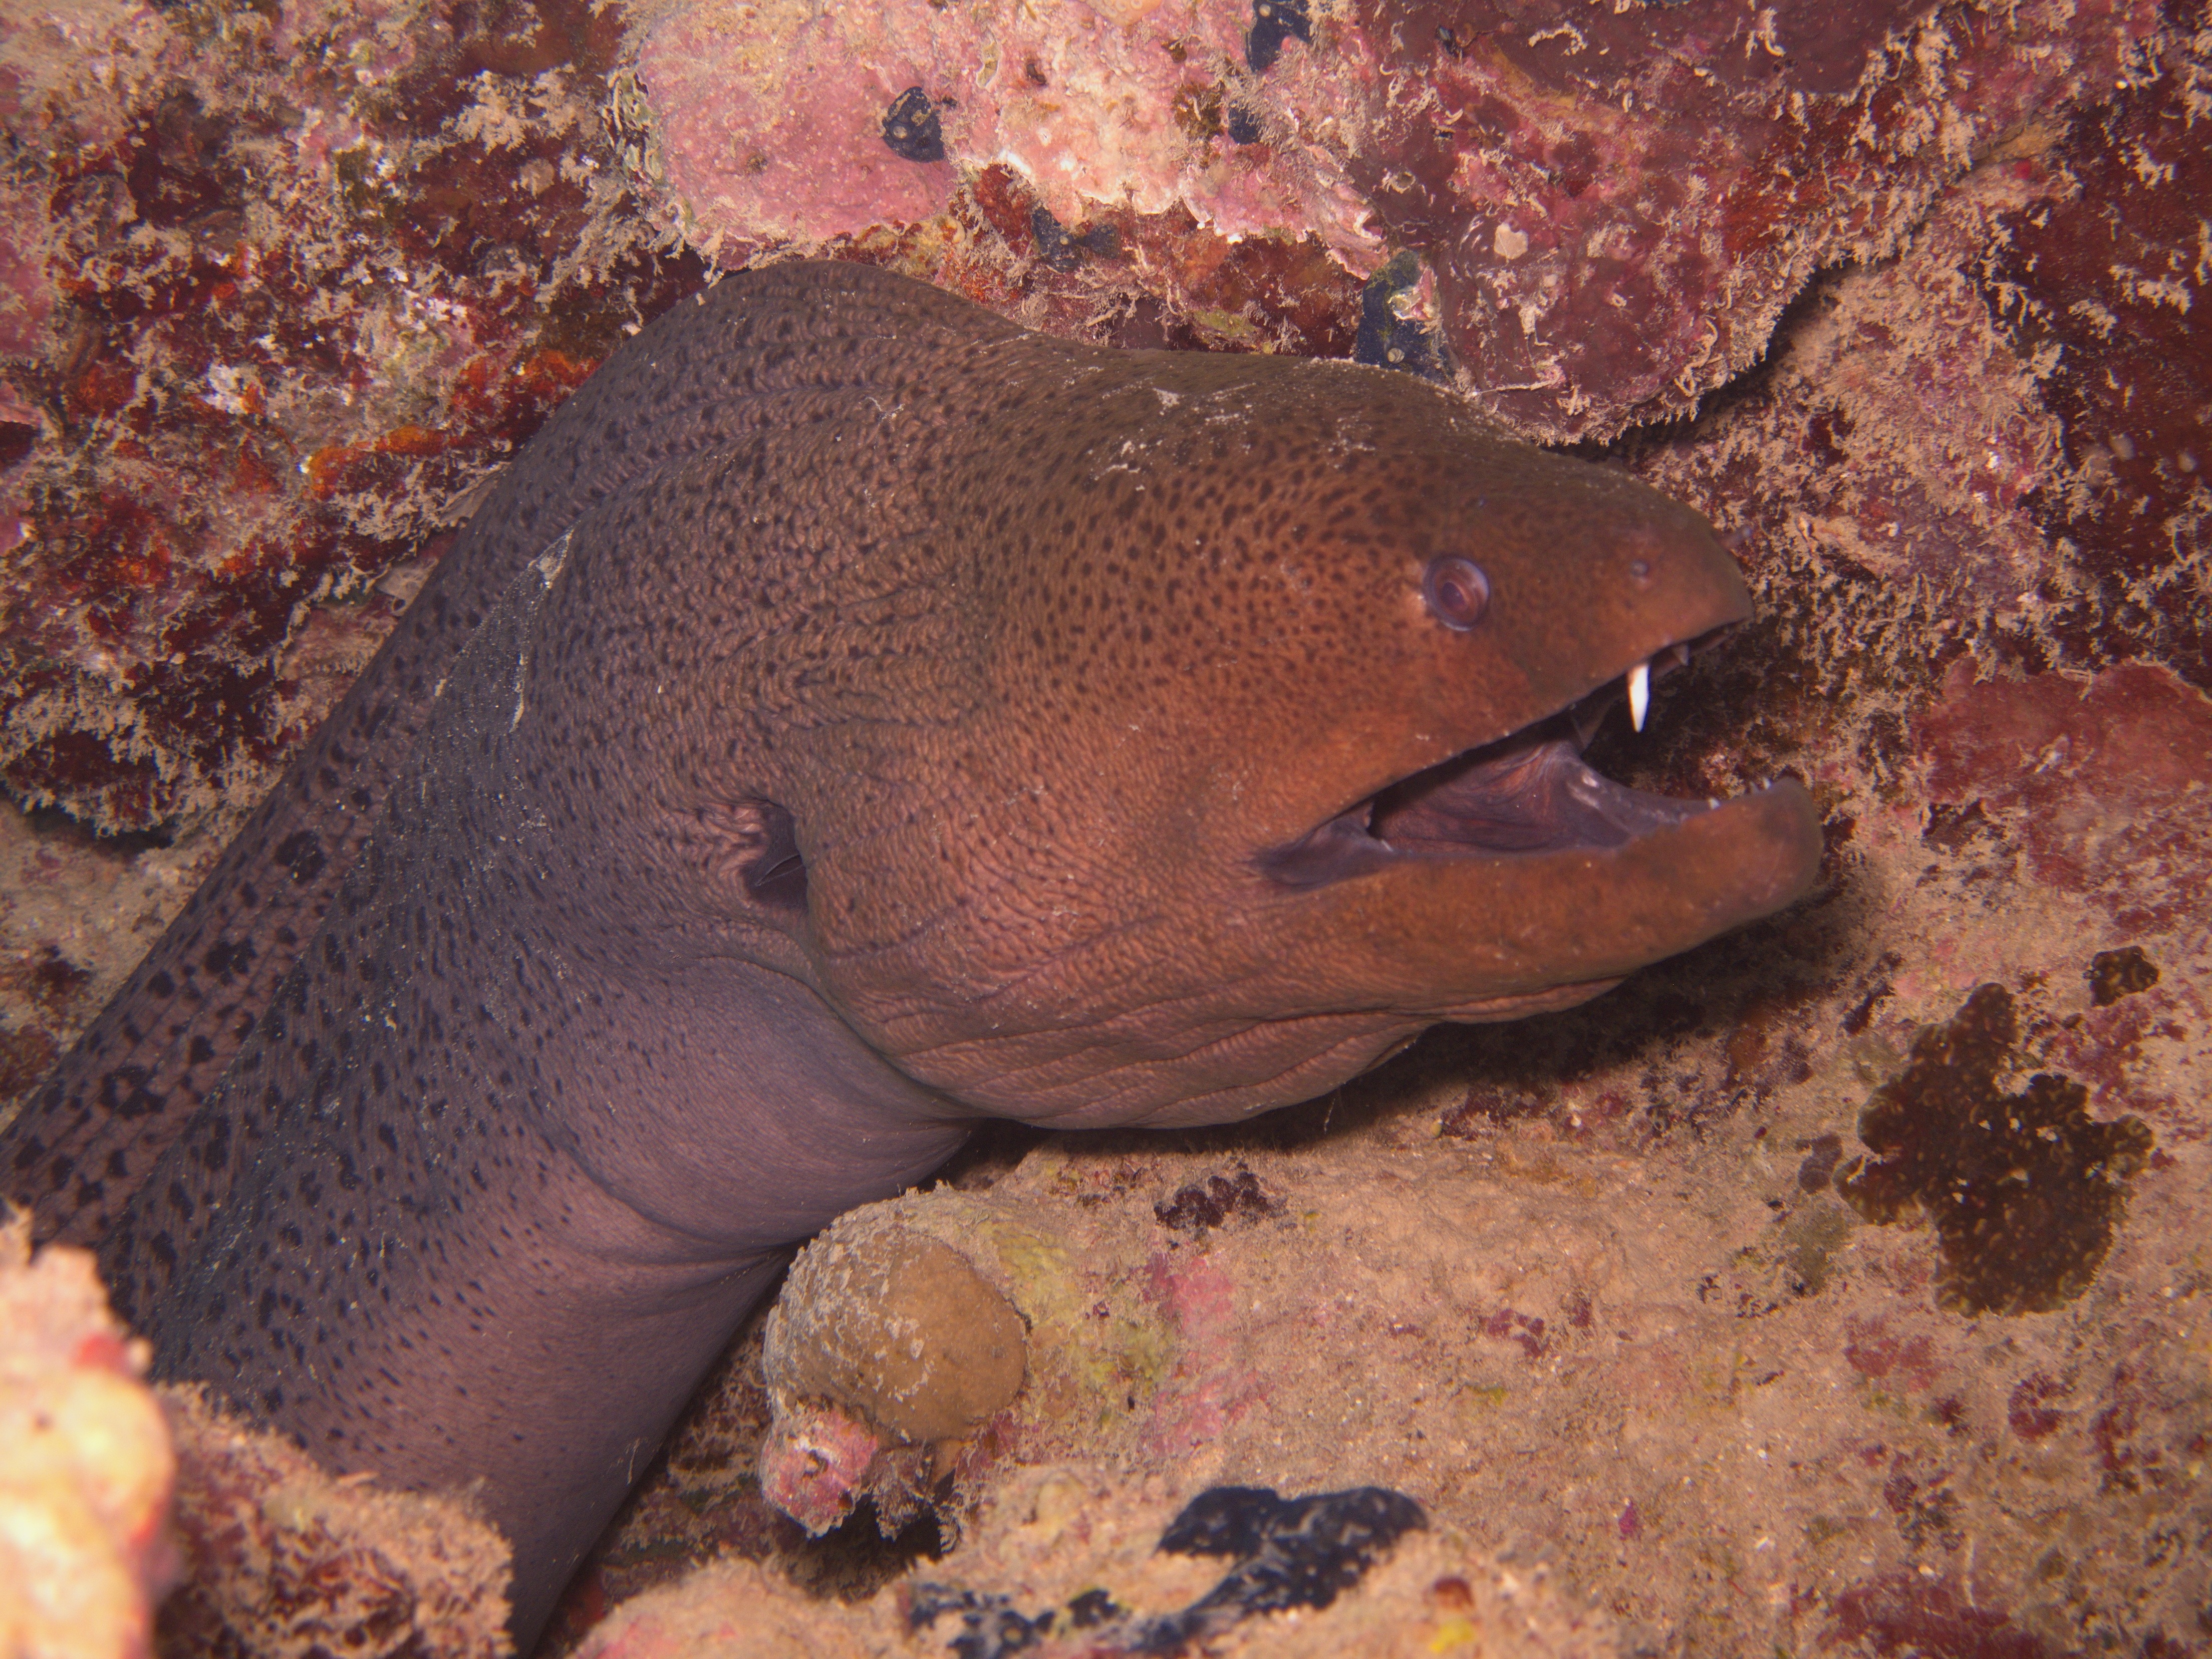
wildlife, underwater, biology, fish, fauna, moray, marine biology, rotesmeer